Hellfire Club (comics)

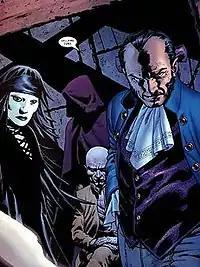
Emma Frost's illusory Inner Circle (left to right): Negasonic Teenage Warhead, Perfection, Cassandra Nova, and Sebastian Shaw

A mysterious new Inner Circle emerged in the pages of 'Astonishing X-Men' vol. 3. Members of this version were never given titles, since they were revealed to be psionic projections created by Emma Frost at the behest of Cassandra Nova. In an attempt to free herself from confinement by the X-Men, Cassandra had placed a portion of her consciousness in Frost's prior to being mentally imprisoned, and launched an assault on the X-Mansion using Emma as a Trojan horse. Other than Nova, each member appears to represent a different aspect of Emma's past, with Negasonic Teenage Warhead being a former student of hers who died in Genosha; Perfection, a manifestation of Emma's younger, evil self; and Sebastian Shaw representing her time with the Hellfire Club.